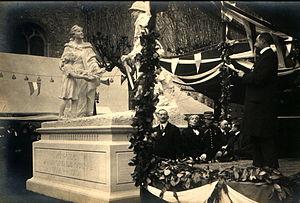
Neuillé-Pont-Pierre est une commune française située dans le département d'Indre-et-Loire, en région Centre-Val de Loire. Les habitants de Neuillé-Pont-Pierre sont les Noviliaciens et les Noviliaciennes.
Georges Delpérier, né à Paris le 20 novembre 1865 et mort le 30 novembre 1936 à Tours en France, est un sculpteur français.